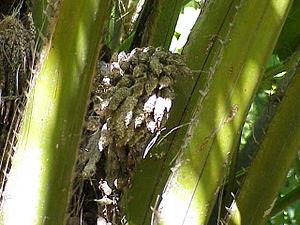
Le palmier à huile ou éléis de Guinée est une plante monocotylédone de la famille des Arécacées, largement cultivée pour ses fruits et ses graines riches en huile à usage alimentaire et industriel. L'huile de palme, extraite de la pulpe du fruit, est devenue depuis quelques années la « première source de corps gras végétal sur le marché mondial ». L'huile de palmiste, extraite des graines, est autorisée dans l'Union européenne comme substitut du beurre de cacao.